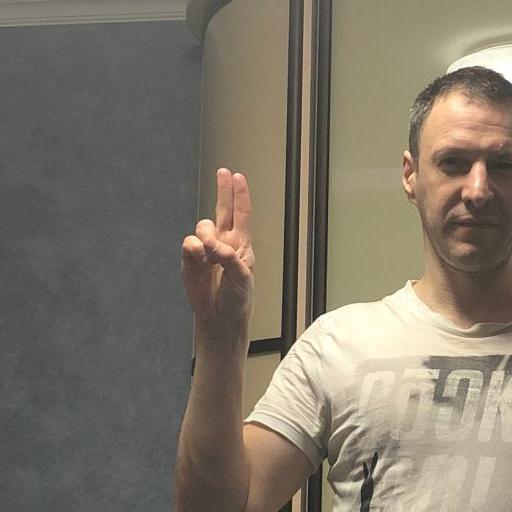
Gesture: two_up